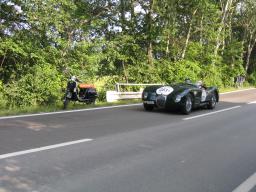
Label: Background_without_leaves